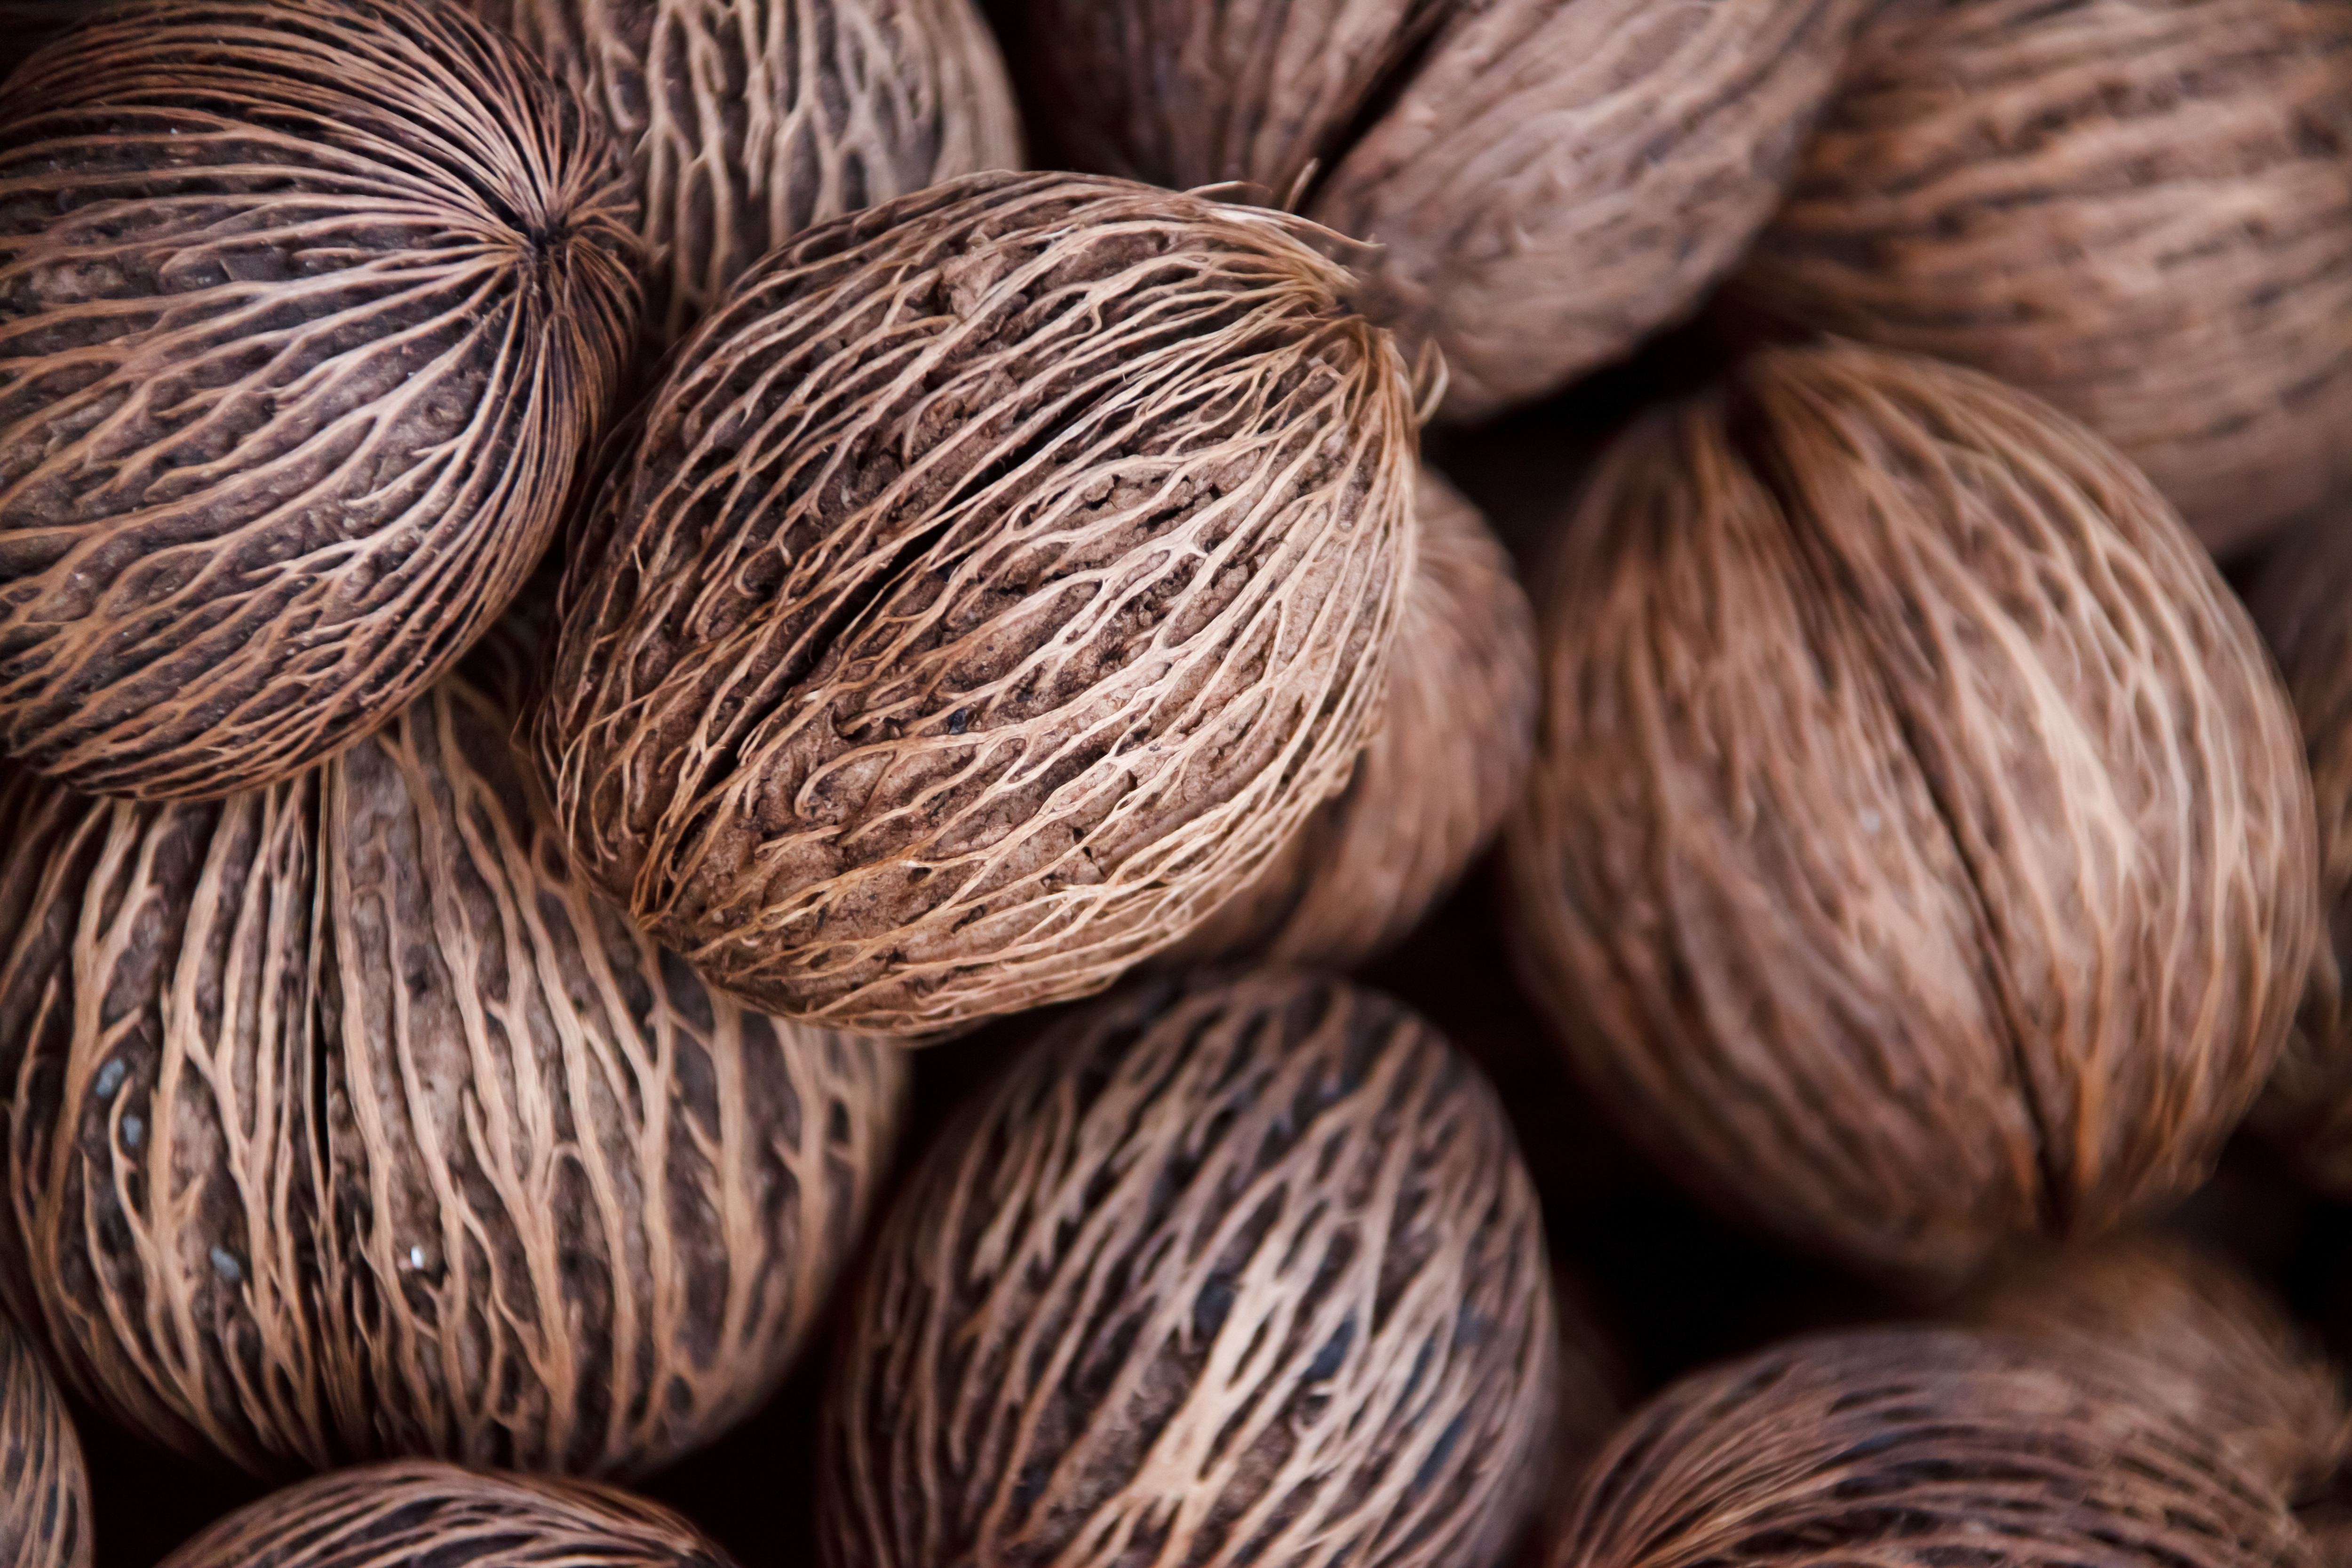
tree, nature, plant, texture, seed, round, pattern, food, produce, brown, nut, material, thread, coconut, seeds, textile, nuts, pong, nuts seeds